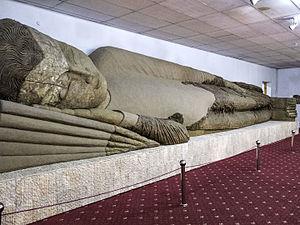
Cet article recense les statues les plus longues actuellement érigées.